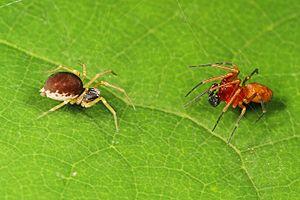
Emblyna est un genre d'araignées aranéomorphes de la famille des Dictynidae.